Julie Mehretu

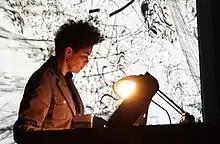
Mehretu speaking in 2014

Mehretu's canvases incorporate elements from technical drawings of various urban buildings and linear illustrations of urban efficiency, including city grids and weather charts. The pieces do not contain any formal, consistent sense of depth, instead utilizing multiple points of view and perspective ratios to construct flattened re-imaginings of city life. Her drawings are similar to her paintings, with many layers forming complex, abstracted images of social interaction on a global scale. The relatively smaller-scale drawings are opportunities for exploration made during the time between paintings.